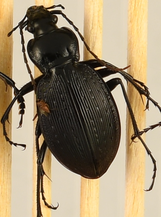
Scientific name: Carabus goryi
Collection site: Mountain Lake Biological Station NEON (MLBS), plot MLBS_009